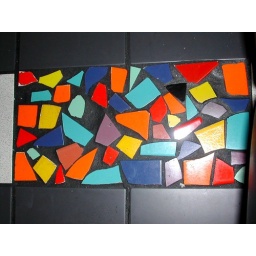
Some of the floor panels at the restaurant are also done in a colorful mosaic.